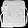
Label: Bag